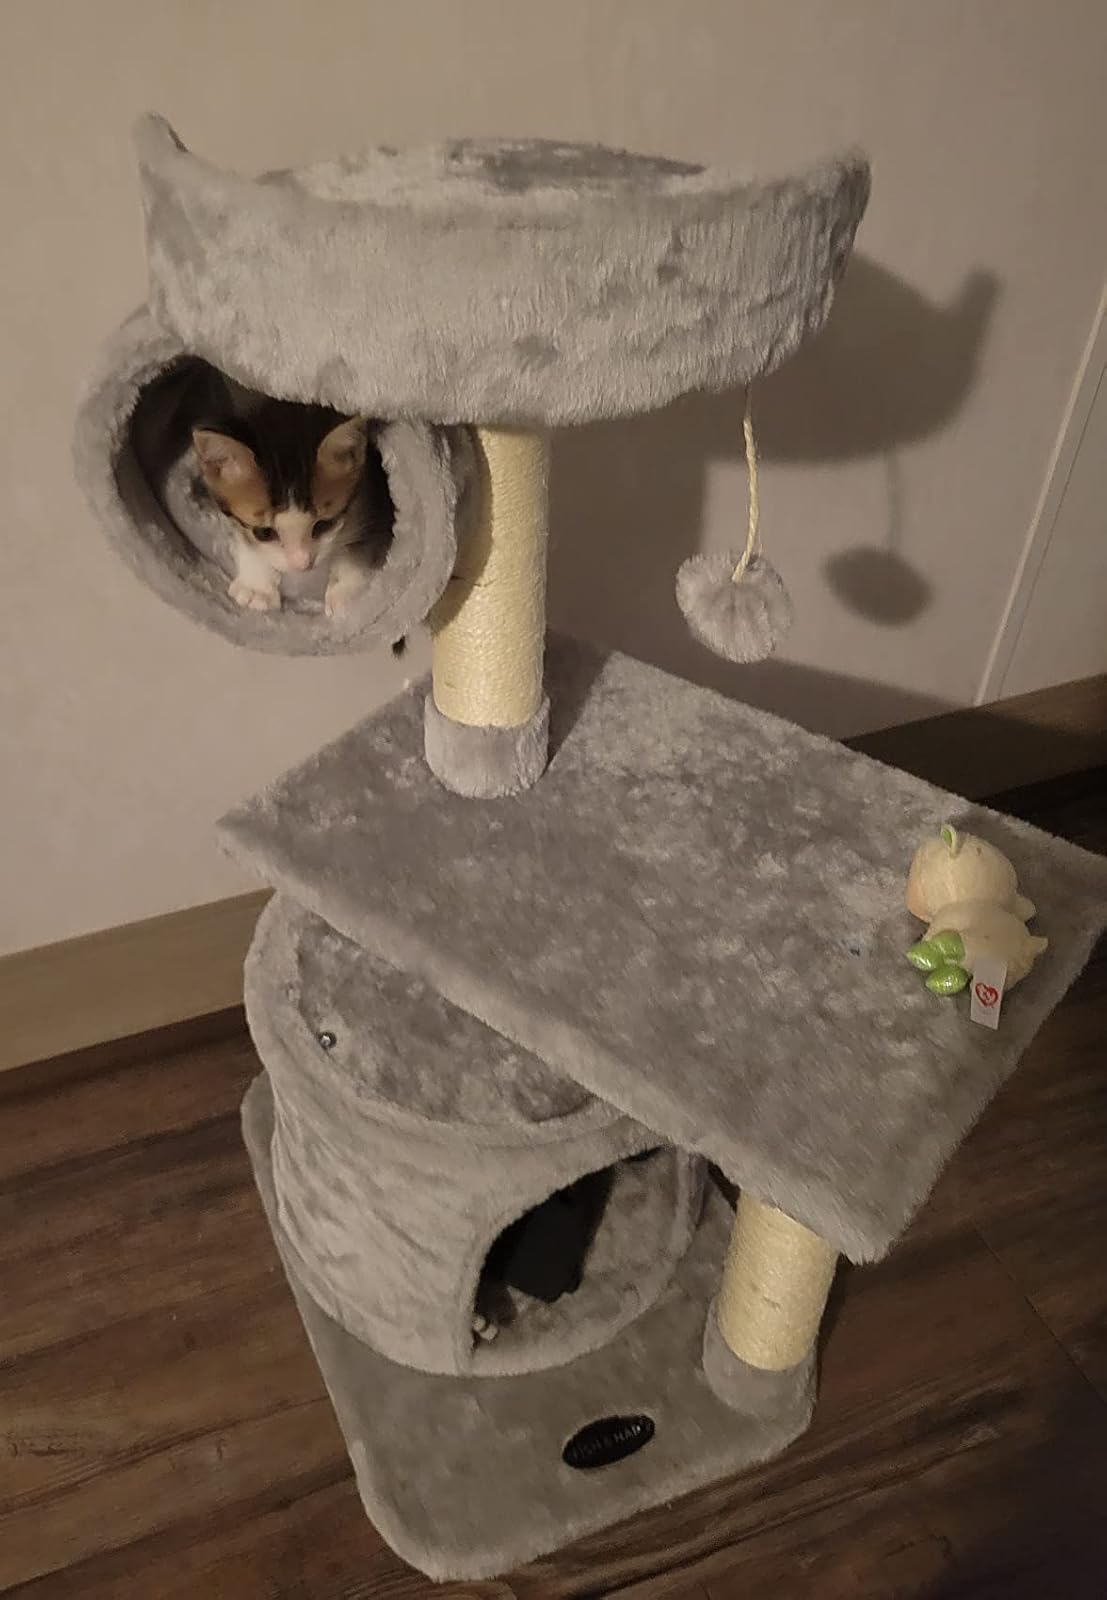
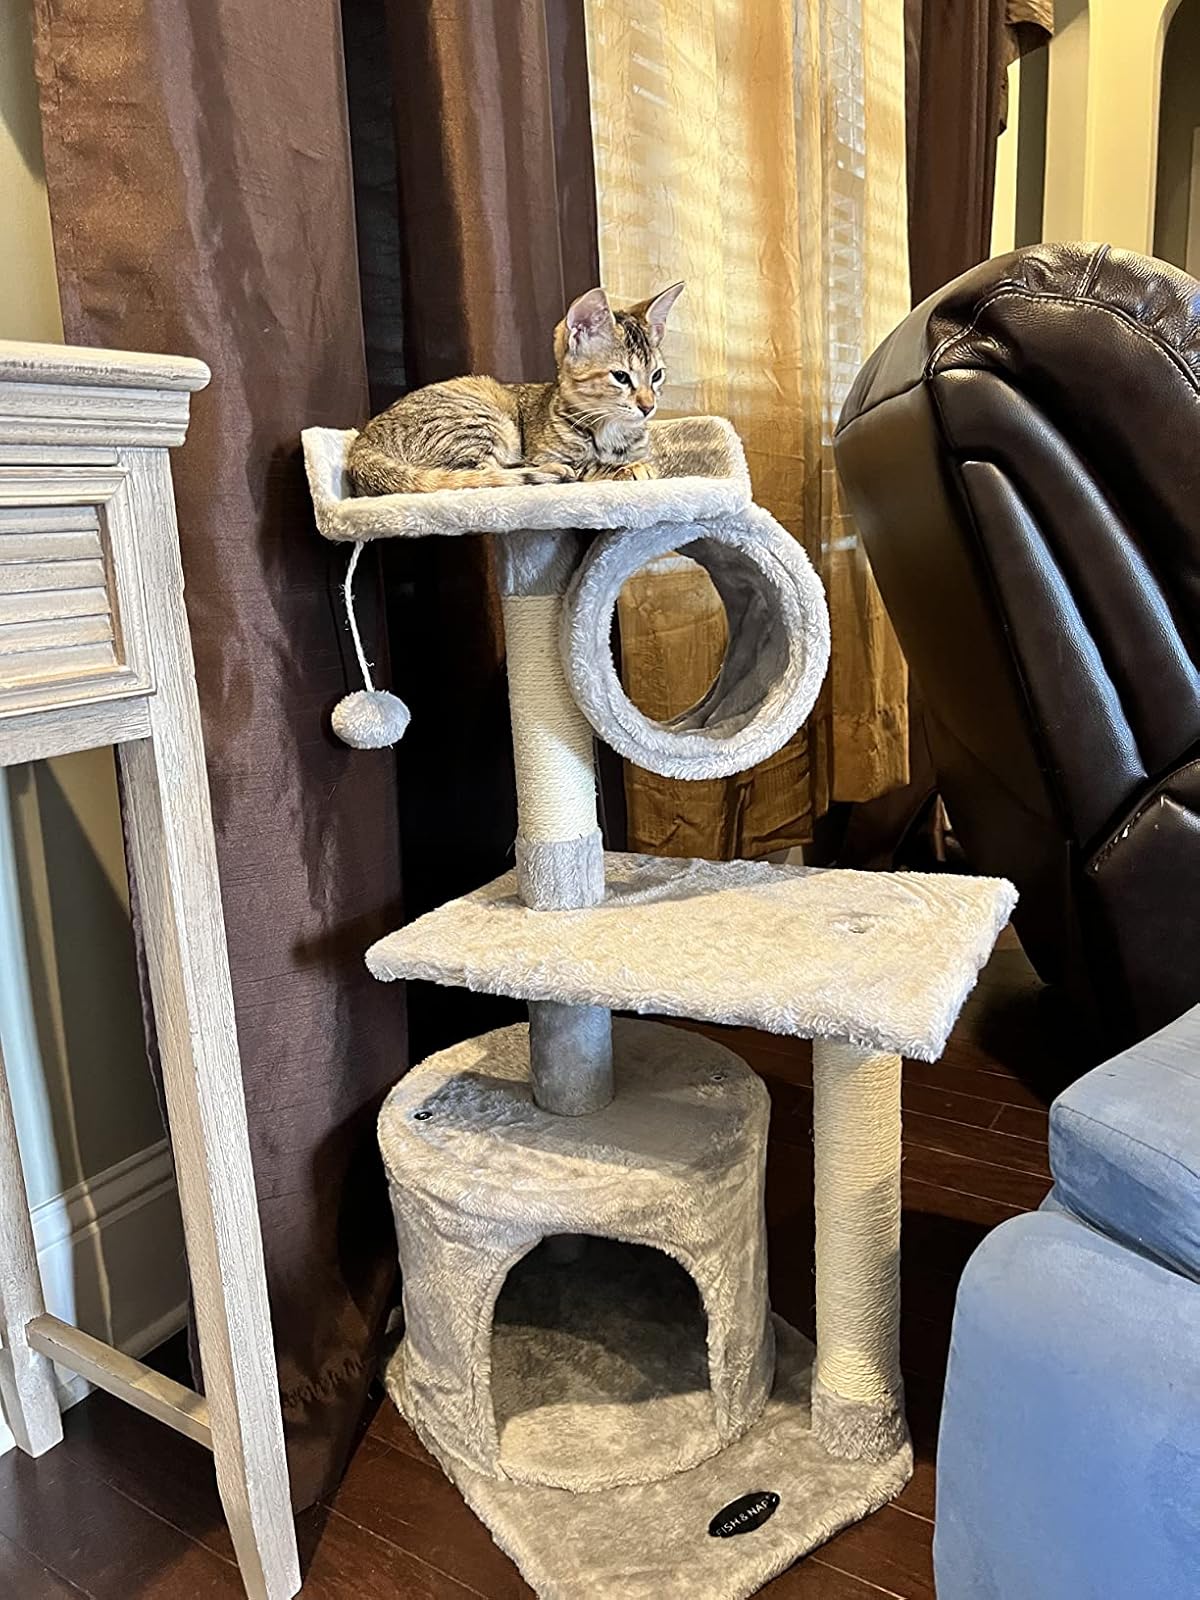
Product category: items_cat tree
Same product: yes